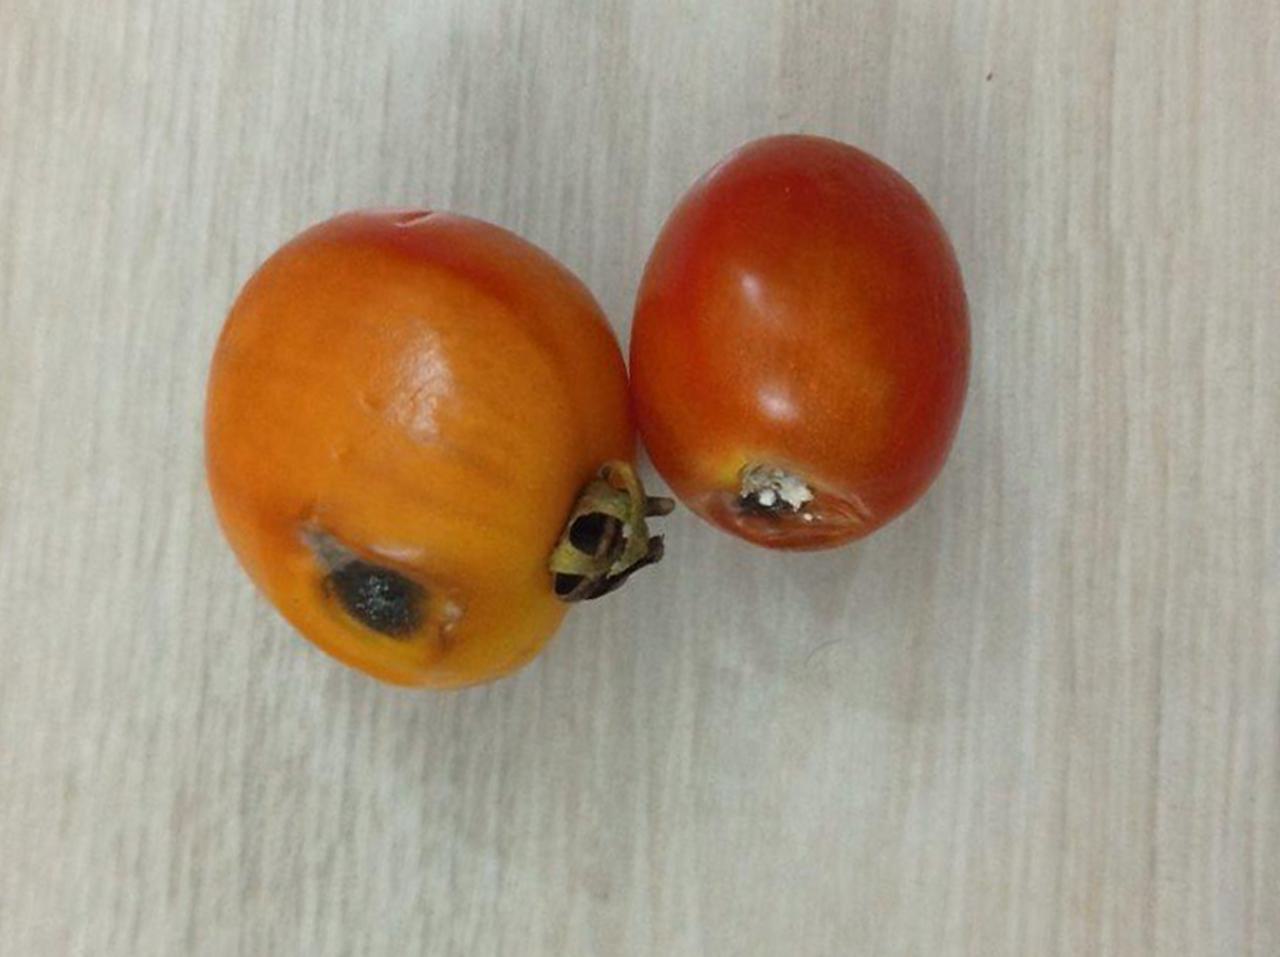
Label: Rotten